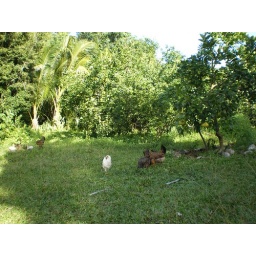
chickens by the citrus trees